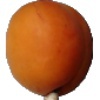
Label: Apricot 1